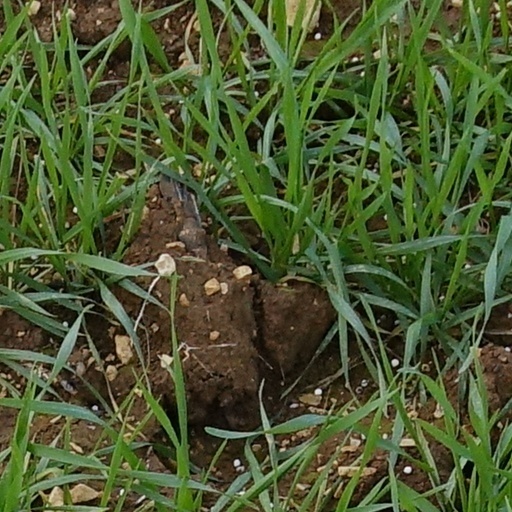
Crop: wheat